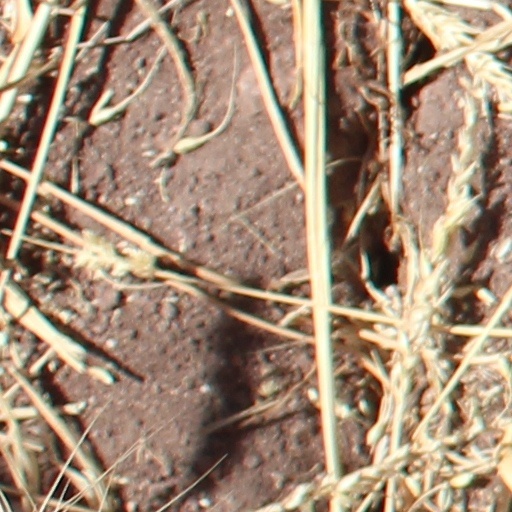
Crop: wheat